Intellectual Scum

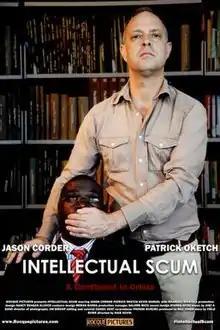
Theatrical release poster

Intellectual Scum is a 2015 Kenyan short film directed by Njue Kevin. Produced by Rocque Pictures, the film is an adaptation of the controversial article 'You Lazy (Intellectual) African Scum!' by Field Ruwe, a USA based Zambian media practitioner.